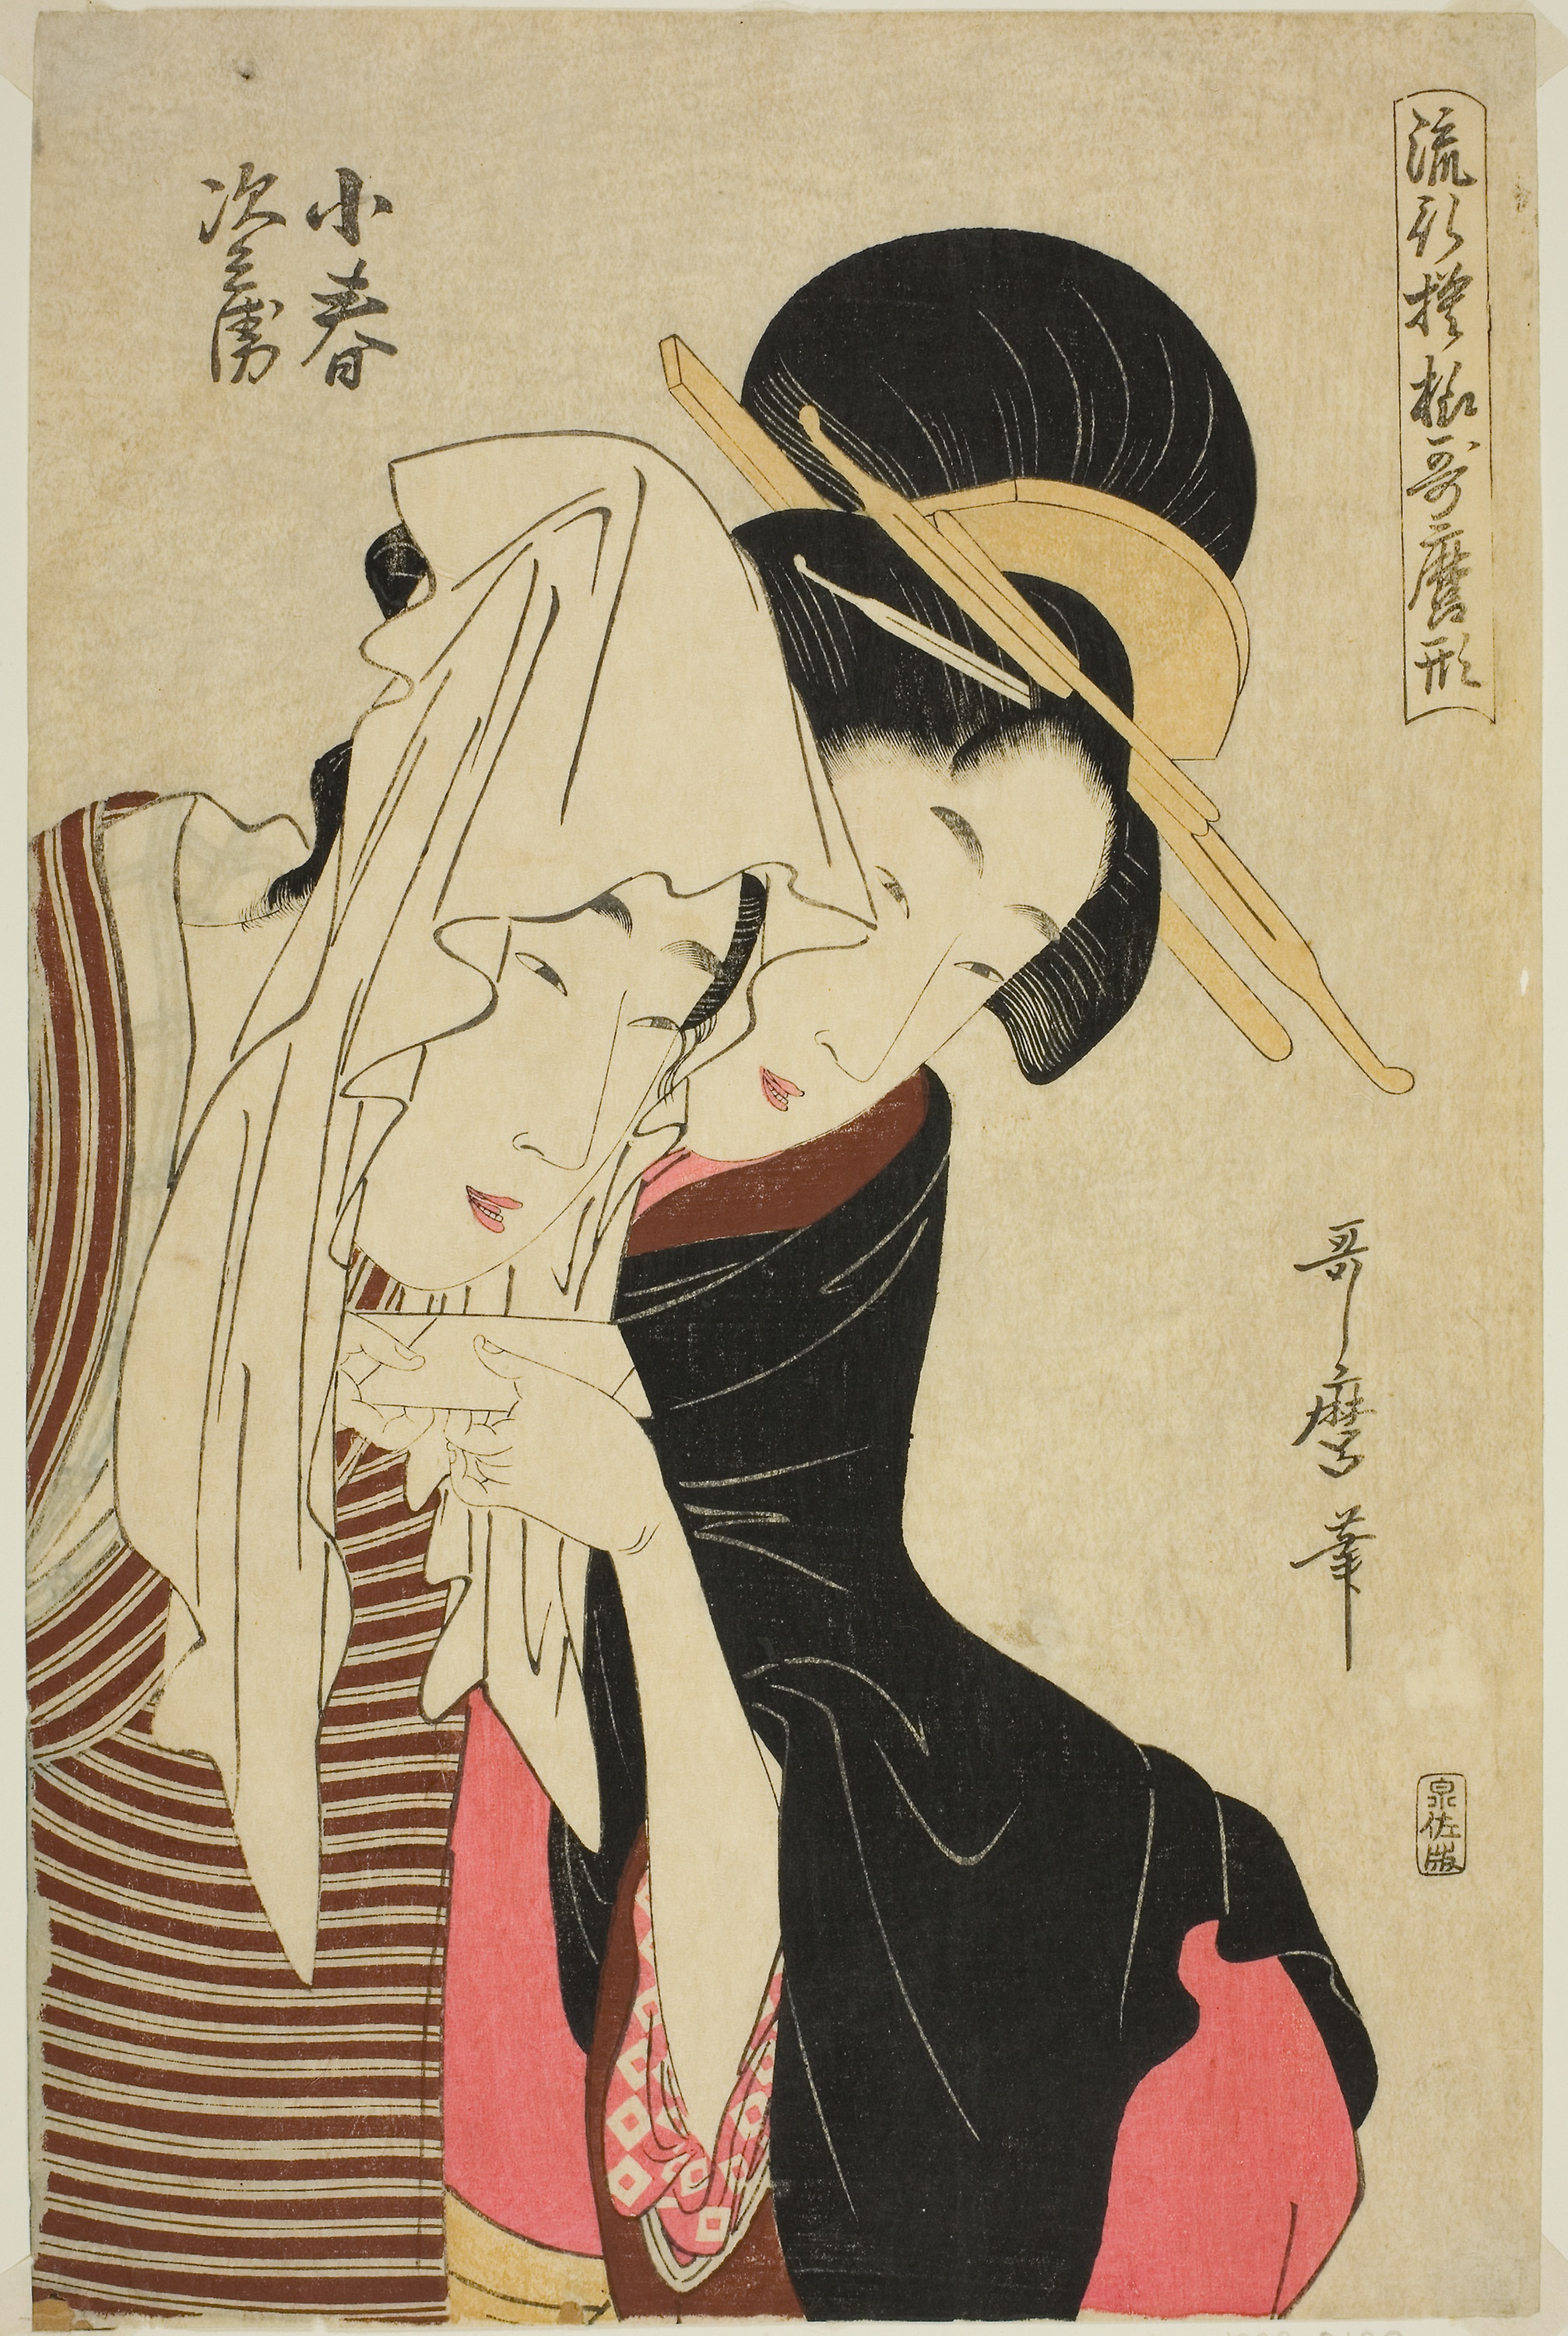
cartoon, illustration, art, drawing, painting, fictional character, style